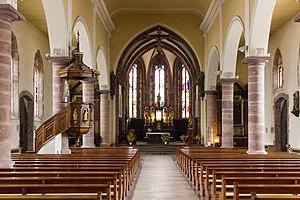
Bergheim est une commune française située dans le département du Haut-Rhin, en région Grand Est.
L'église de l'Assomption-de-la-Bienheureuse-Vierge-Marie est un monument historique situé à Bergheim, dans le département français du Haut-Rhin.